Kapisa Province

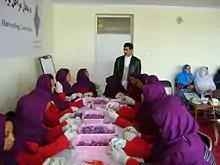
Saffron harvesting ceremony in Kapisa Province

The districts of Kohistan, Mahmud Raqi, and Kohband districts, all of which are Jamiat-i Islami and almost all Tajik, were targeted zones of interest for the insurgency. Because they are close enough to Kabul, the militants count attacks there as attacks in Kabul. Whilst the districts of Tagab, Alasay and Nijrab are Hizb-i Islami Gulbuddin supporters and are a mixture of Pashtuns, Tajiks and Pashai. The importance of Kapisa comes as it lies along the approach to the Panjshir River valley and most of the major Jamiat figures have managed to secure wealth and power in the post-2001 Afghanistan, while most of the HiG figures have not. As a result, most of the violence in the area is not actually "Taliban" as we would normally consider it, but HiG fighters (and in a lot of cases petty thugs) calling themselves Taliban.